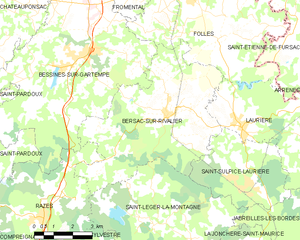
Carte des communes françaises Bersac-sur-Rivalier